James Grant (navigator)

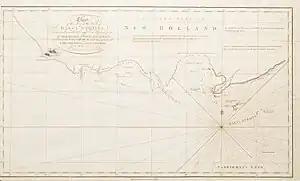
Grant's nautical chart of the Bass Strait

After a particularly unpleasant period of disagreement with the officers of the New South Wales Corps in Sydney, Grant asked permission on 31 August 1801 to return to Europe, which was granted. King spoke very favourably of Grant's abilities as an officer and seaman, but it is evident that he was not satisfied with Grant's survey work on his voyage to Bass Strait, and Grant was himself conscious of his want of knowledge of nautical surveying. After his return Grant published in 1803 his "Narrative of a Voyage of Discovery" which was shortly afterwards translated into Dutch and German.